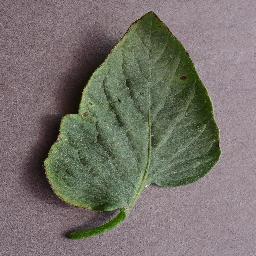
Label: Tomato___Target_Spot